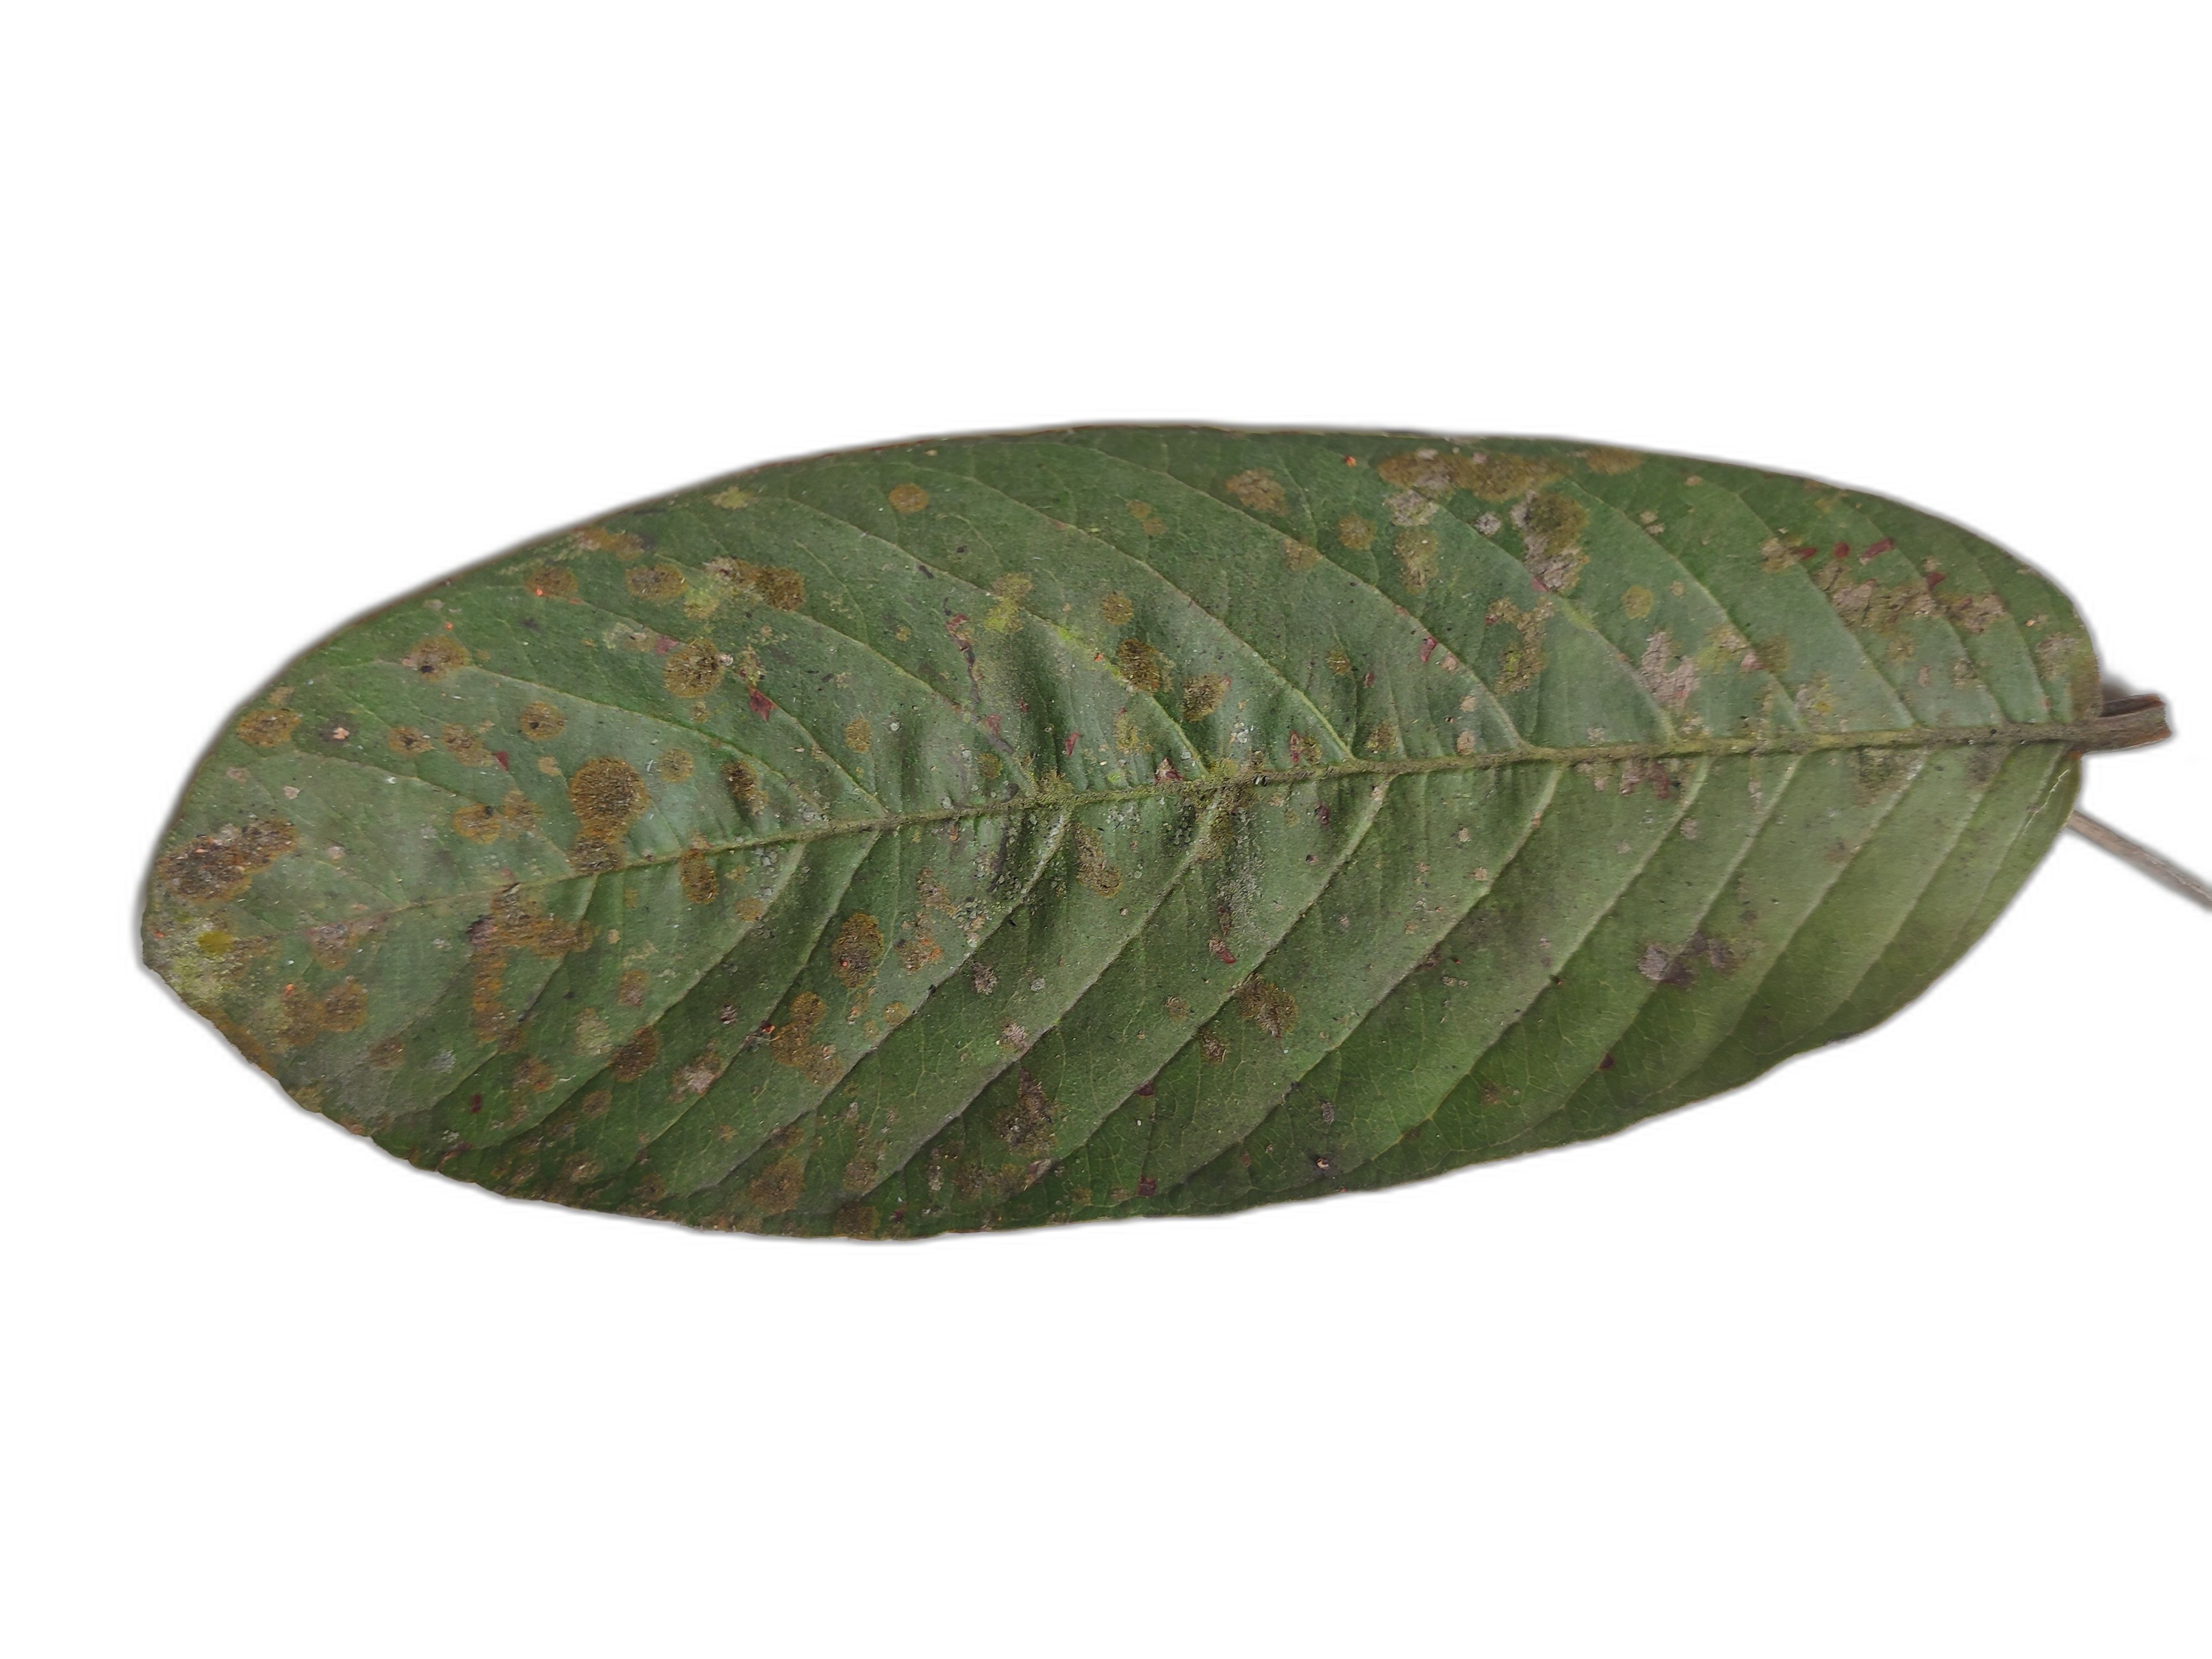
Plant part: leaf
Disease: Anthracnose